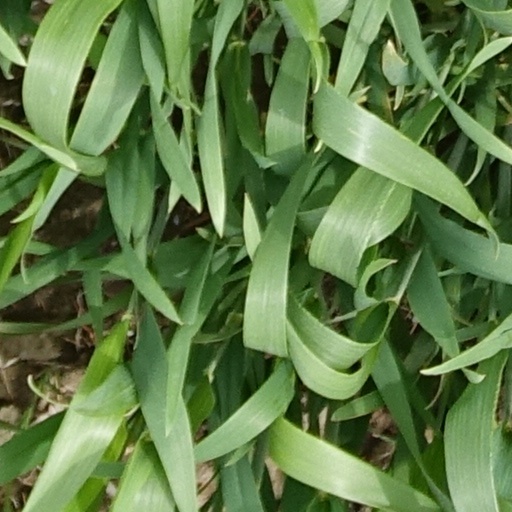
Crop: wheat